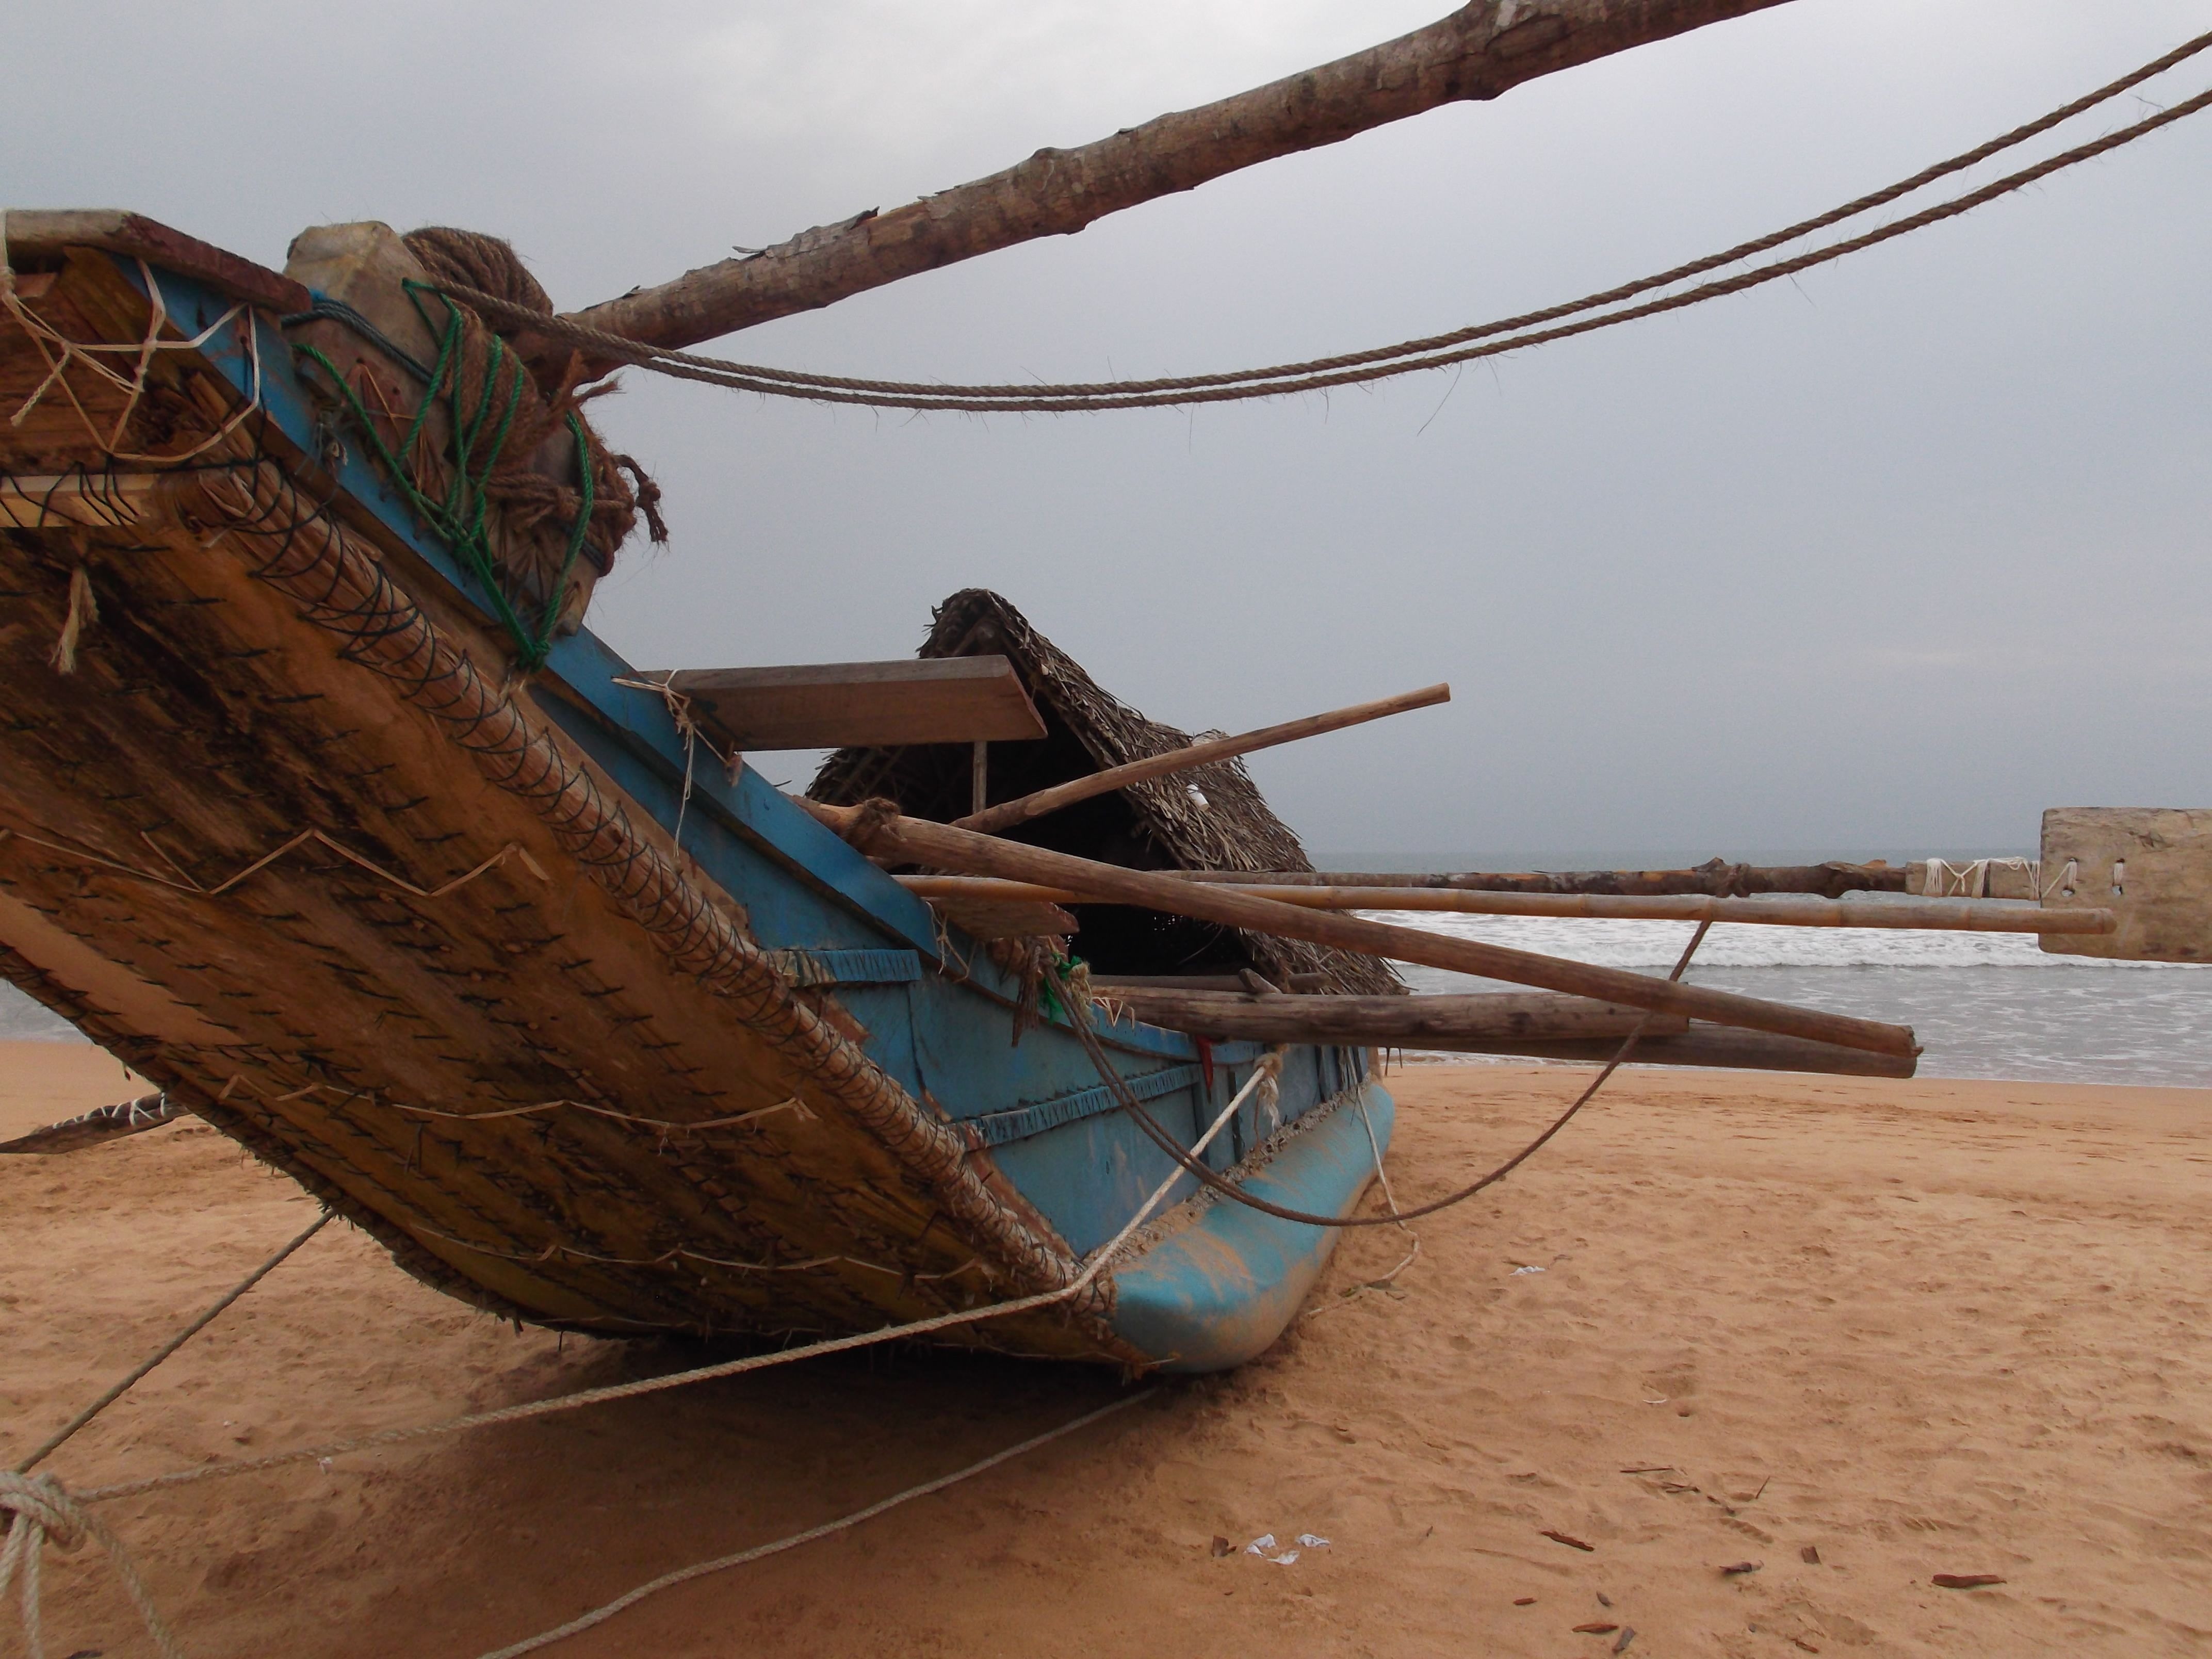
sea, wood, boat, boot, vehicle, fisherman, mast, watercraft, sri lanka, barque, fishing vessel, long tail boat, watercraft rowing, caravel